St Agnes, Isles of Scilly

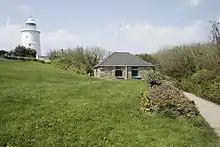
St Agnes Base

Friday evenings in the summer (end of April until start of October) see men's domestic Cornish Pilot Gig racing on Scilly, with the ladies' race on Wednesday. After the race, supporters fill the Turk's Head to discuss the race and to socialise. The pub is open through the summer, but during the winter it only opens on Wednesdays for a pub quiz, and one other night.